Endelekheia

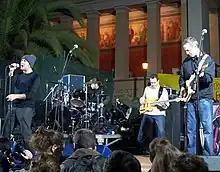
Greek indy band Endelehia

Endelekhia is a rock band consisting of Dimitris Mitsotakis (lyrics, drums, vocals), Dimitris Leontopoulos (vocals, acoustic guitar), Antonis Dimitriou (electric guitars, vocals), Andreas Vaitoudis (keyboards, samples) and Yorgos Koulouris (bass). The band took shape in 1991 in Athens.